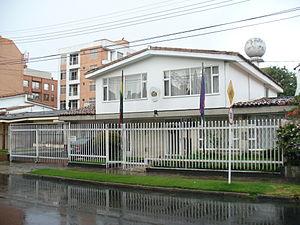
La Bolivie dispose d'une représentation diplomatique dans 30 pays. En raison de la controverse sur le Corredor de Atacama au XIXᵉ siècle, les relations entre le Chili et la Bolivie sont détériorées ; ainsi, chacun des deux pays ne dispose que d'un consulat général dans la capitale de l'autre.